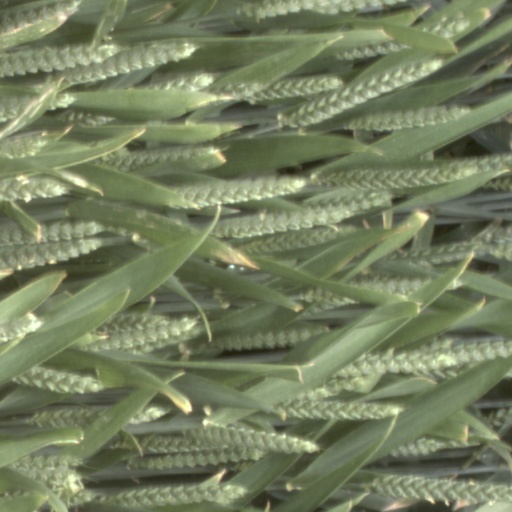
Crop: wheat